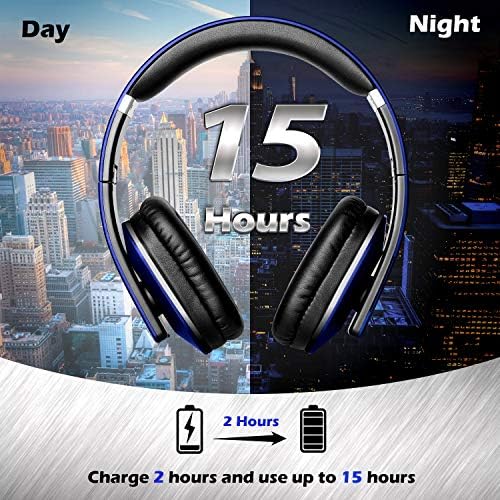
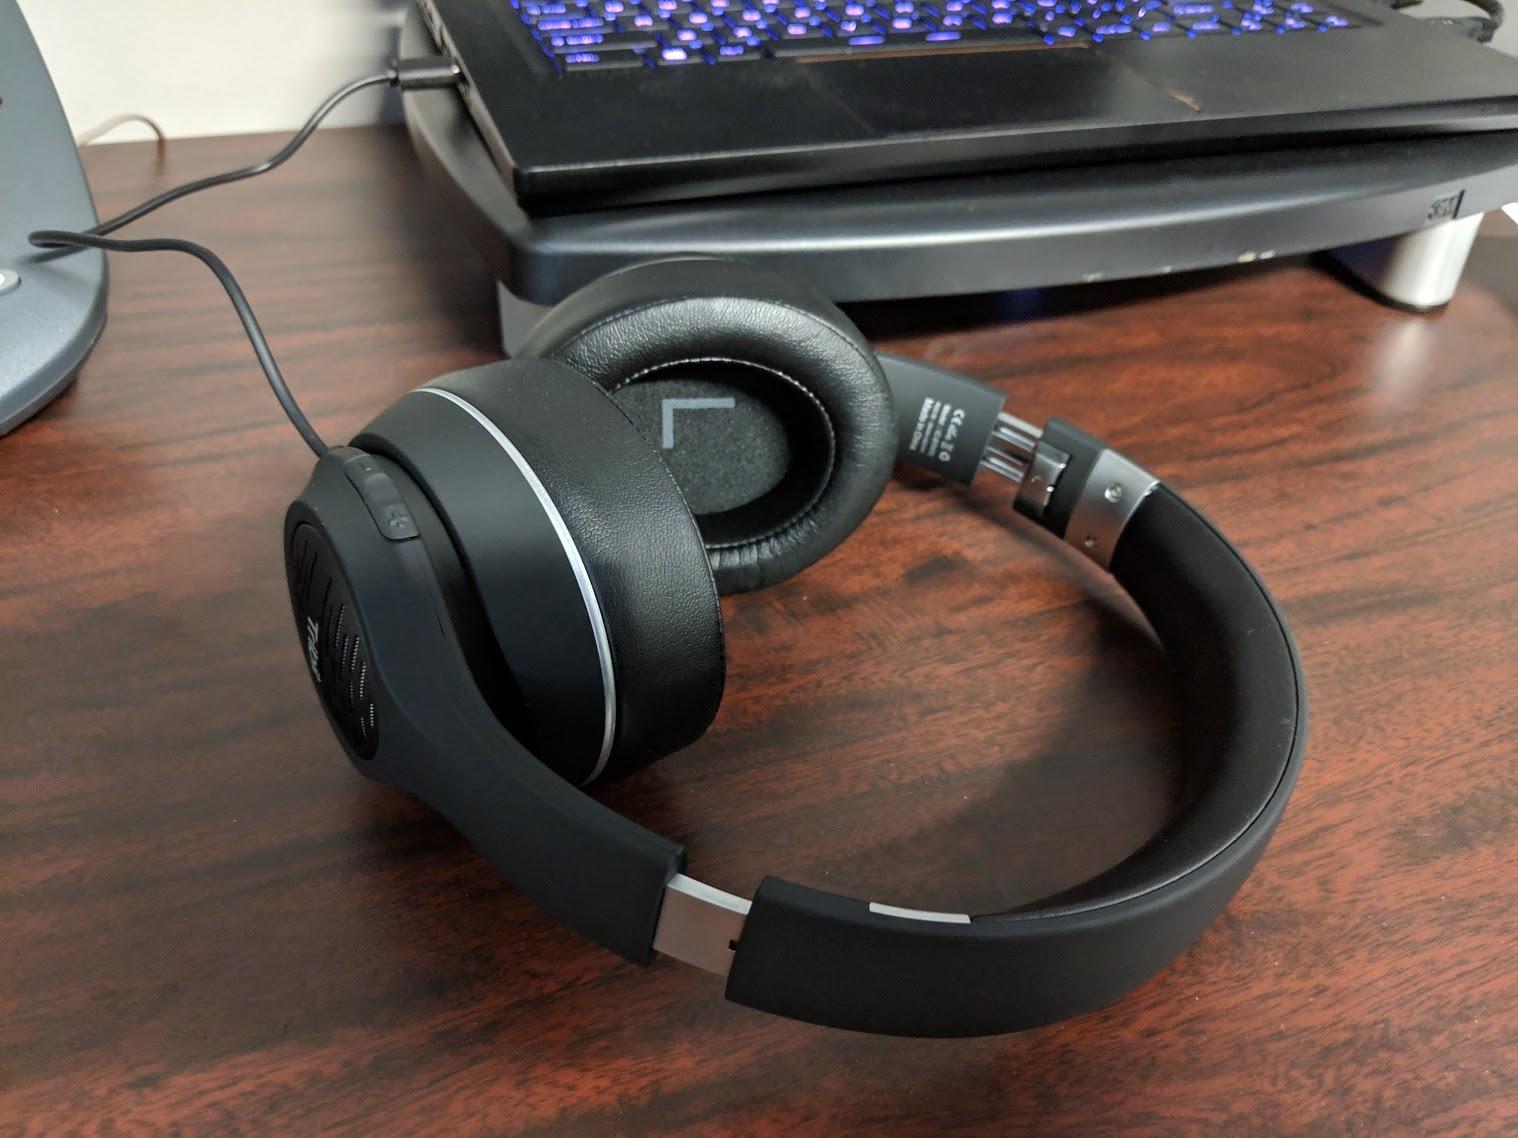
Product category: headphones
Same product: no